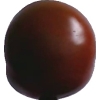
Label: tomato_maroon